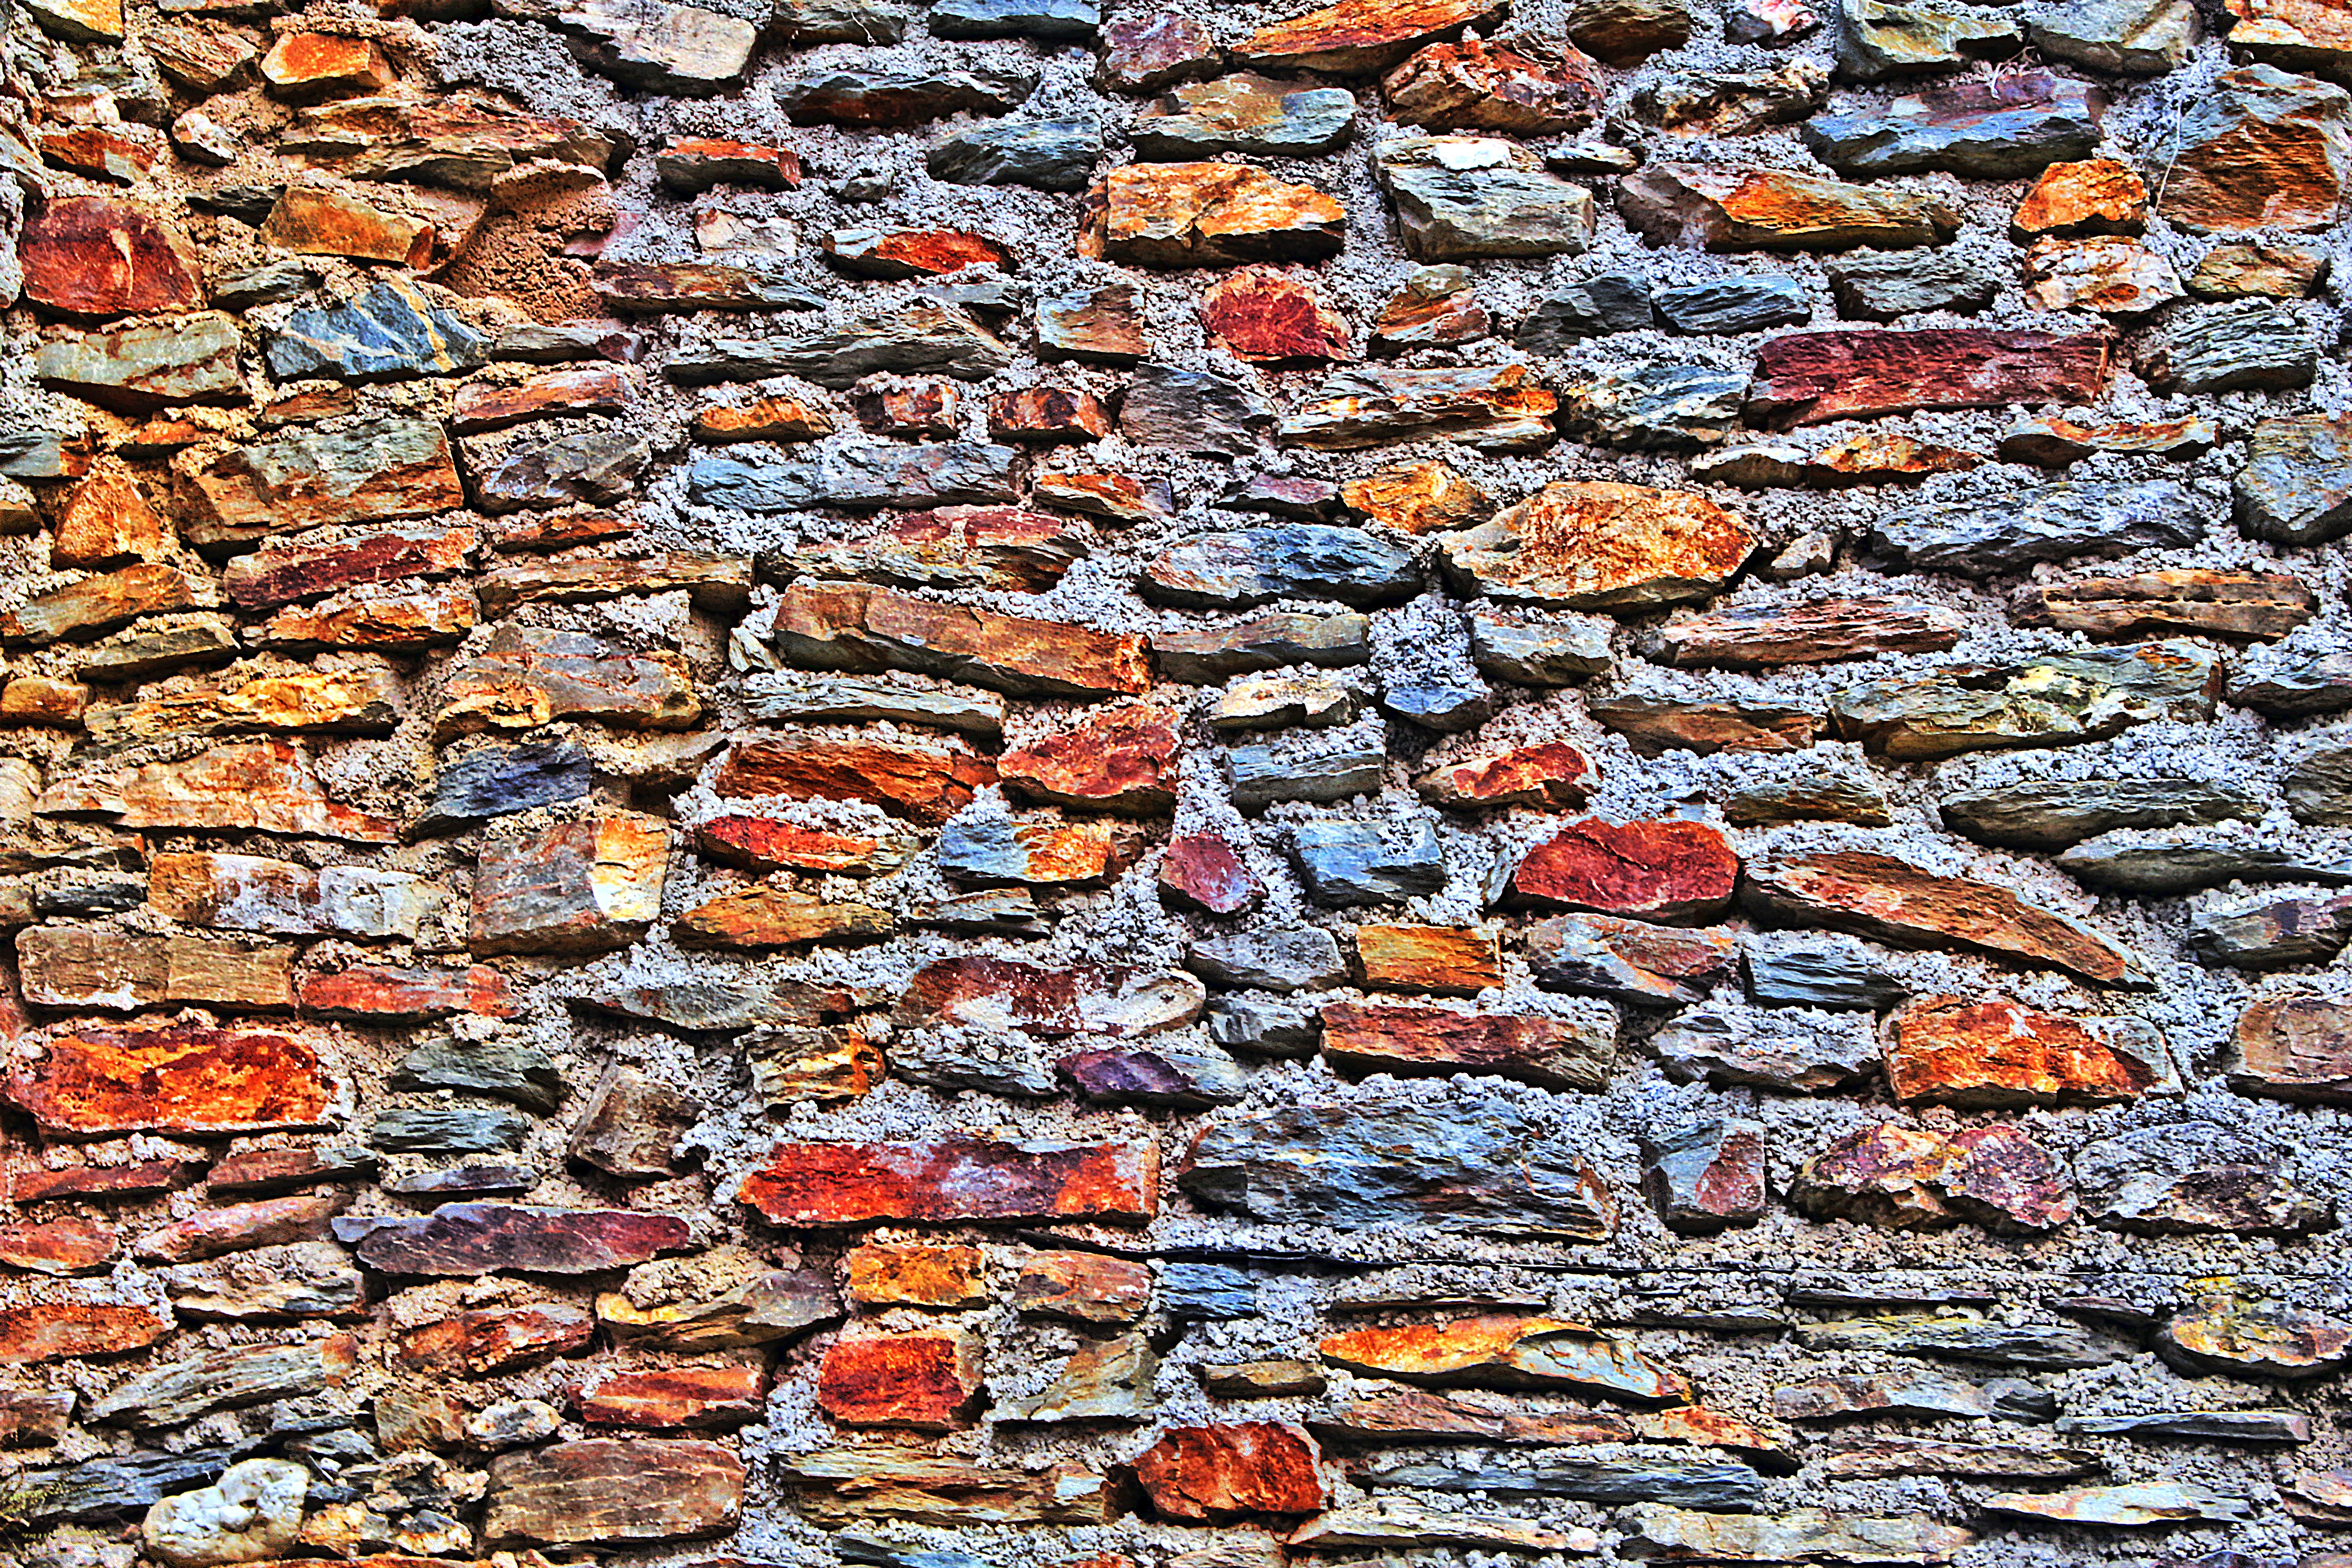
rock, wood, floor, cobblestone, wall, asphalt, pebble, soil, stone wall, brick, material, rubble, boulders, brickwork, hdr image, flooring, road surface